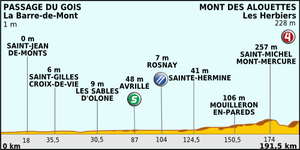
La 1ʳᵉ étape du Tour de France 2011 s'est déroulée le samedi 2 juillet 2011 entre le Passage du Gois et le Mont des Alouettes sur 191,5 km. Cette étape est remportée en solitaire par le belge Philippe Gilbert, à la suite d'une attaque dans les 500 derniers mètres. Il devient par la même occasion le premier maillot jaune du Tour 2011.